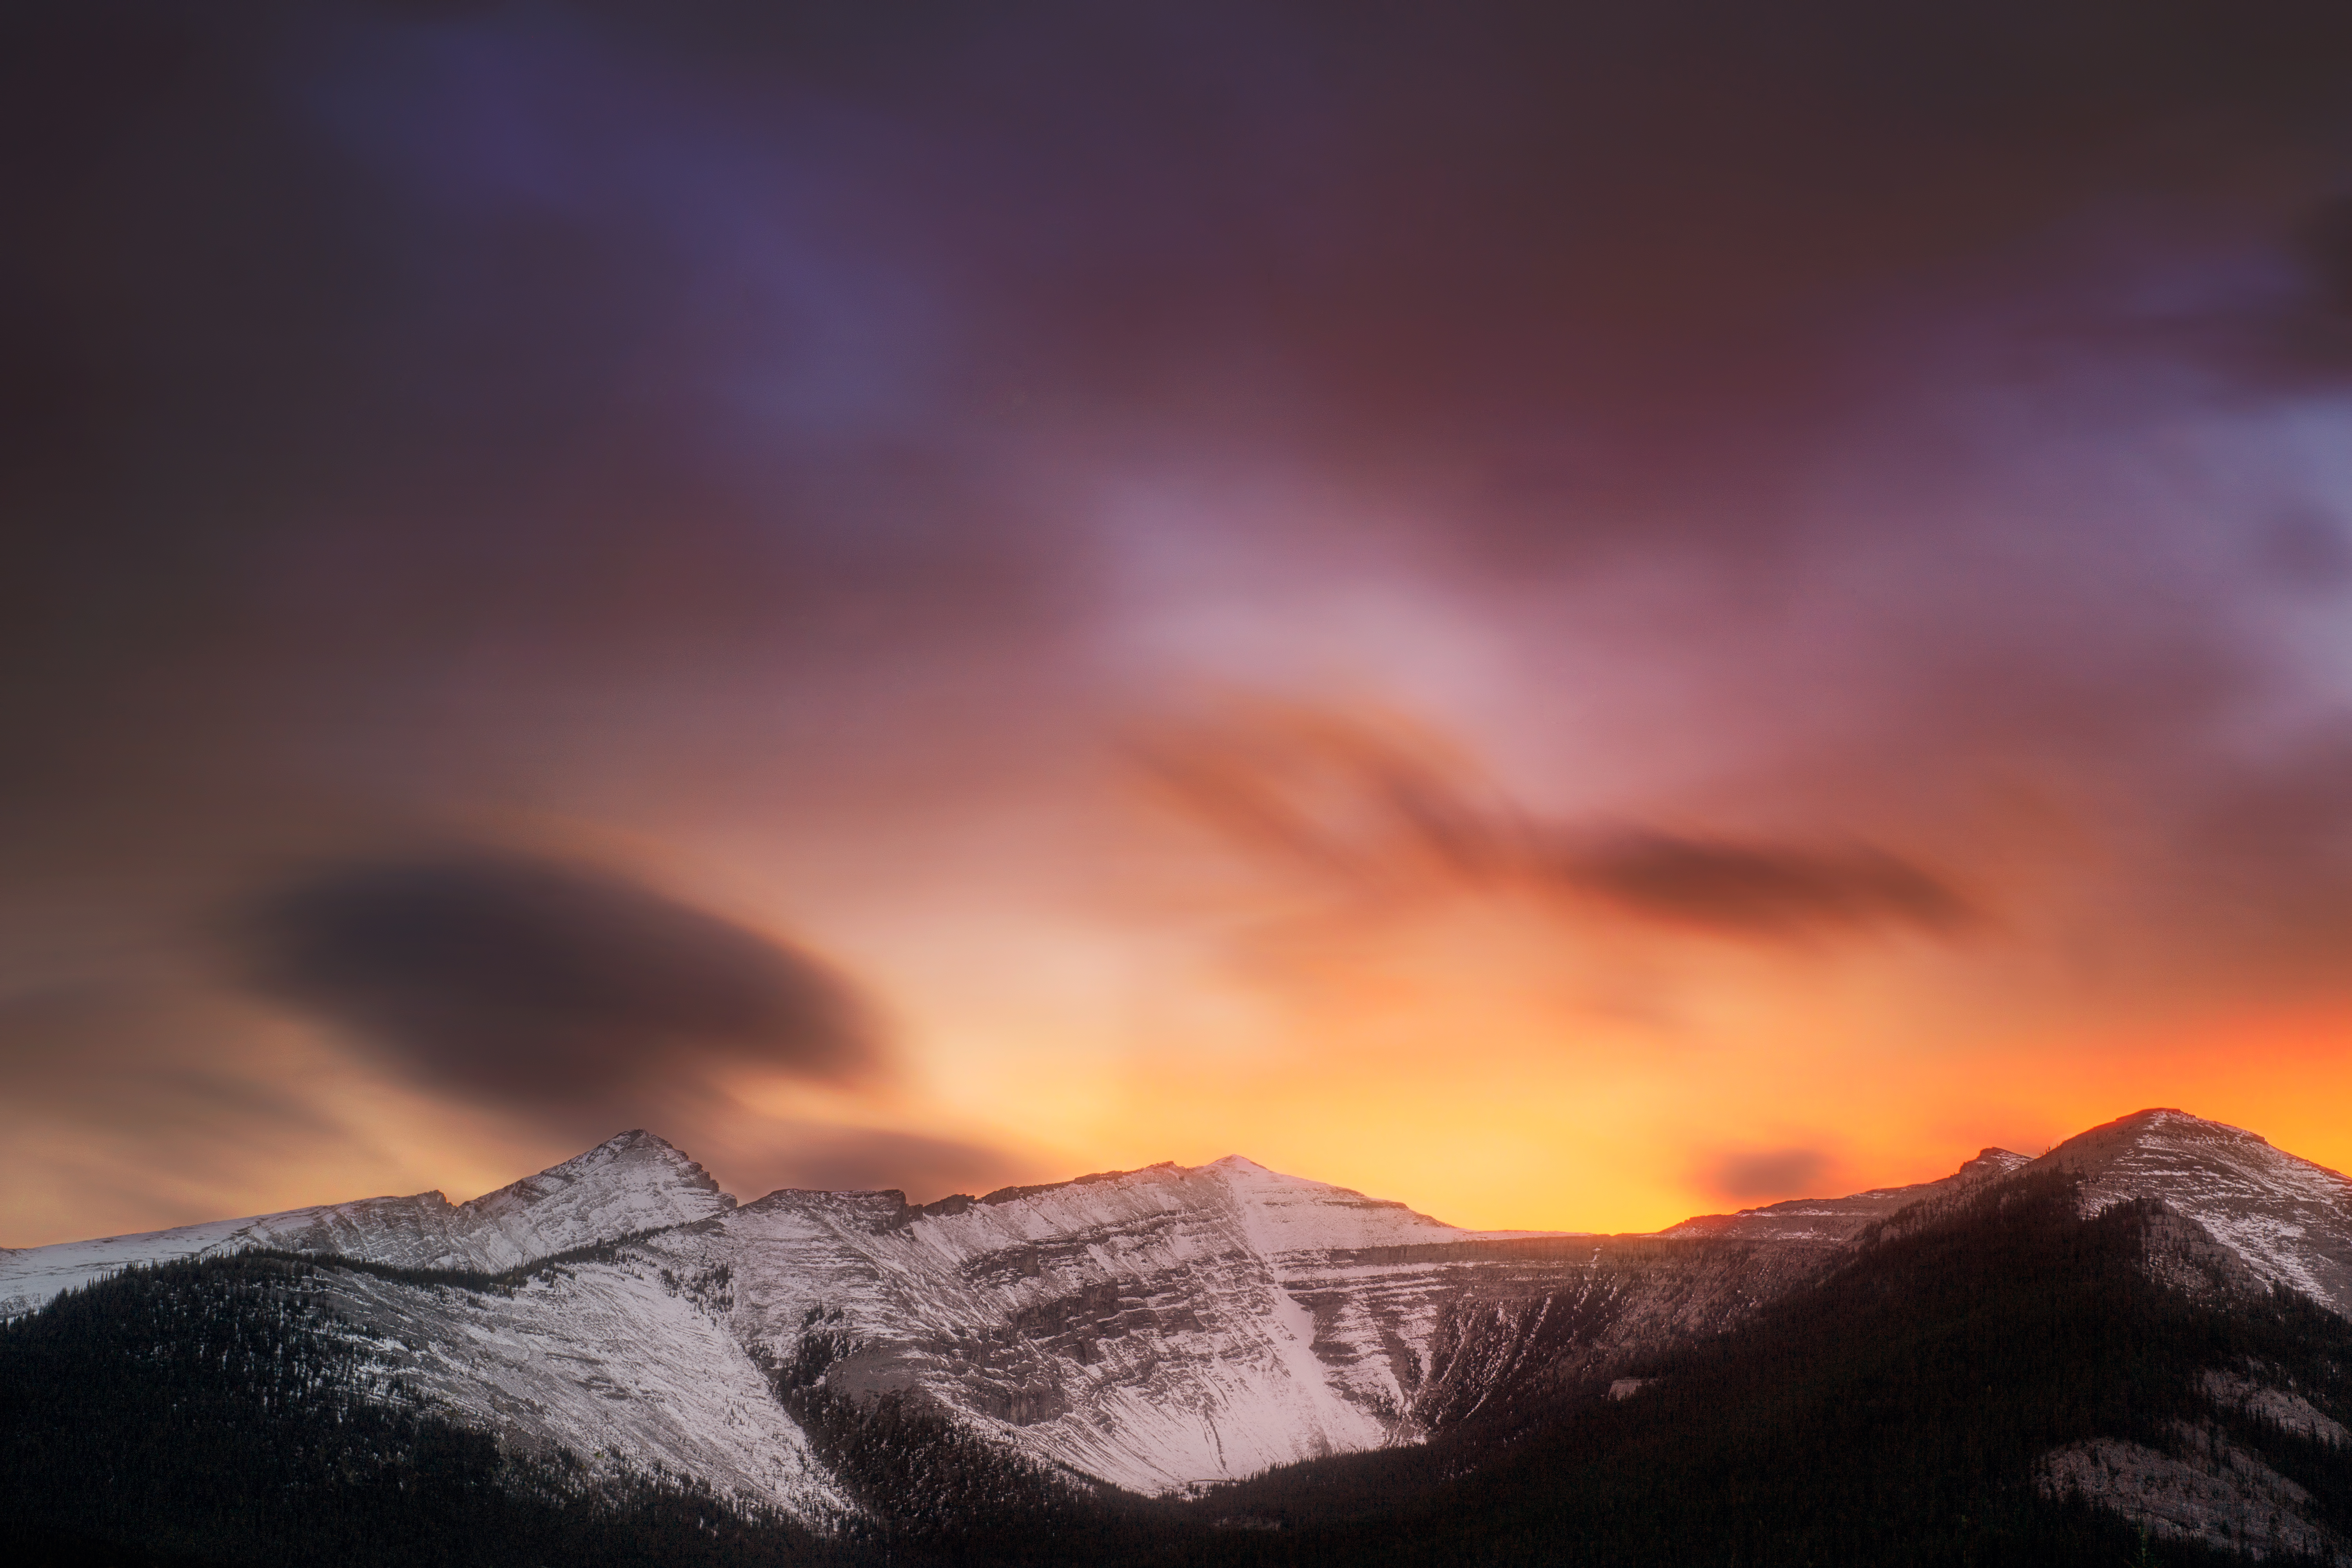
landscape, rock, mountain, snow, glowing, cloud, sky, sun, sunrise, sunset, white, photography, sunlight, cloudy, morning, fall, purple, dawn, atmosphere, peak, photo, range, dusk, evening, orange, green, red, colourful, color, gray, glow, darkness, blue, rocky, neutral, black, colorful, yellow, pink, ridge, shutter, jagged, trees, rocks, colour, free, grey, drama, clouds, 35mm, f35, mountains, canada, stock, mount, peaks, ii, sony, pentax, dramatic, glasgow, blurry, filter, density, pro, alpha, alberta, slim, slow, a6000, 6000, sweeping, haida, kananaskis, smc, nihahi, kcountry, atmospheric phenomenon, mountainous landforms, geological phenomenon